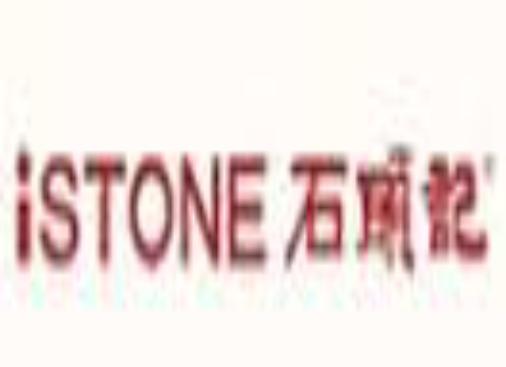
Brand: isTone
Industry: Others